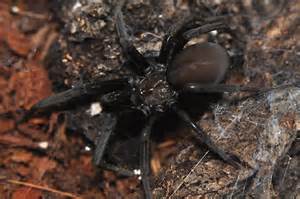
Label: ragno